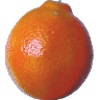
Label: tangelo